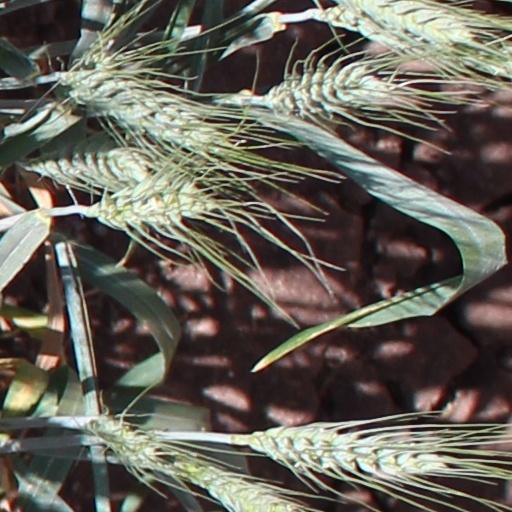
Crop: wheat